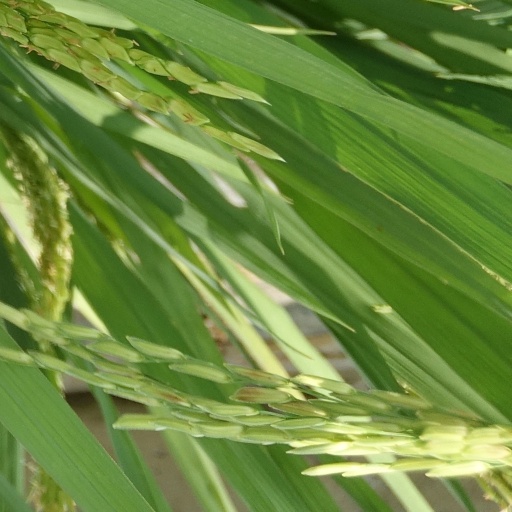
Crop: rice